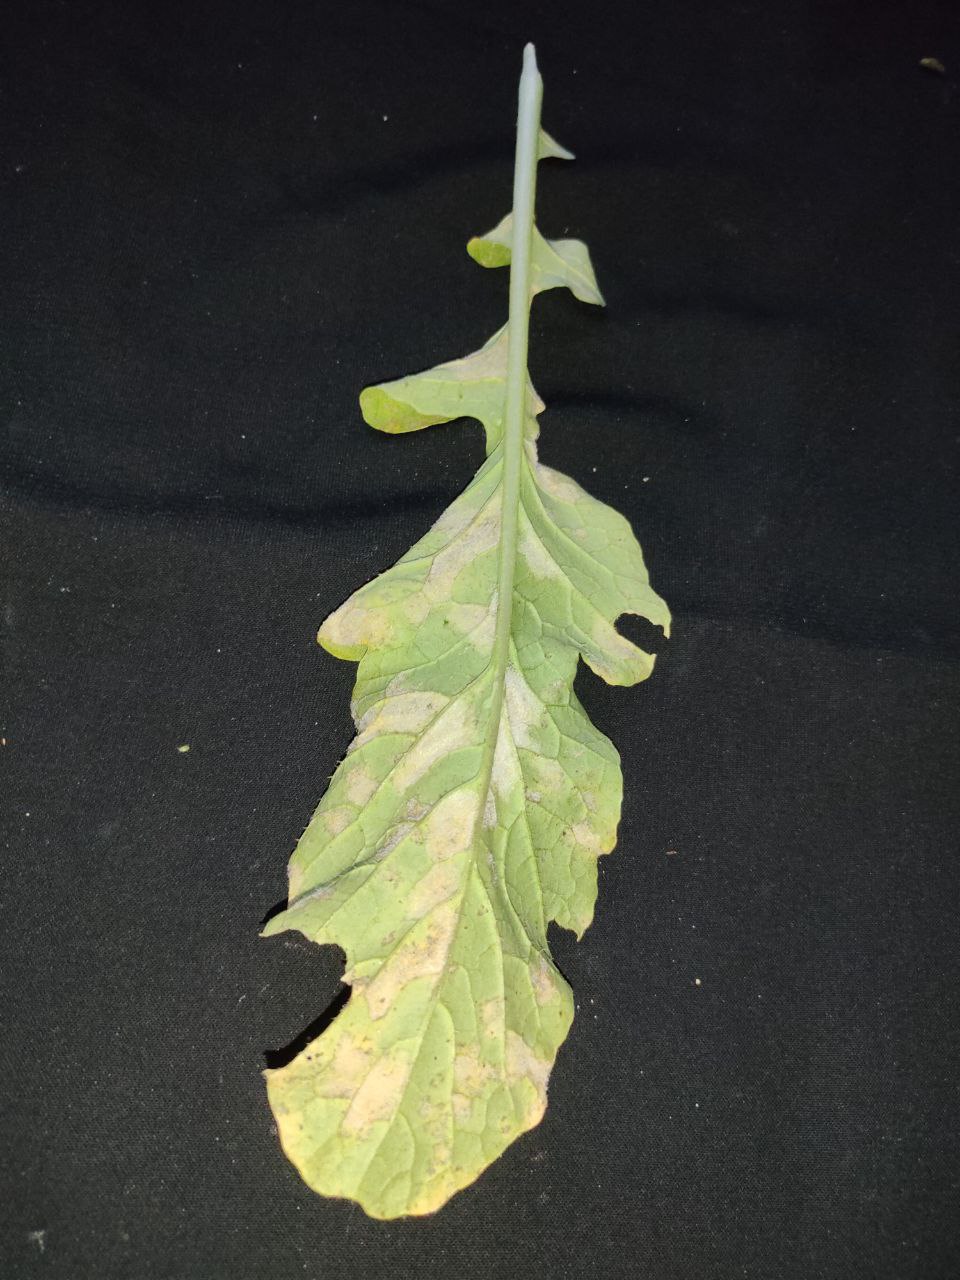
Label: Mosaic virus